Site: brandenburg
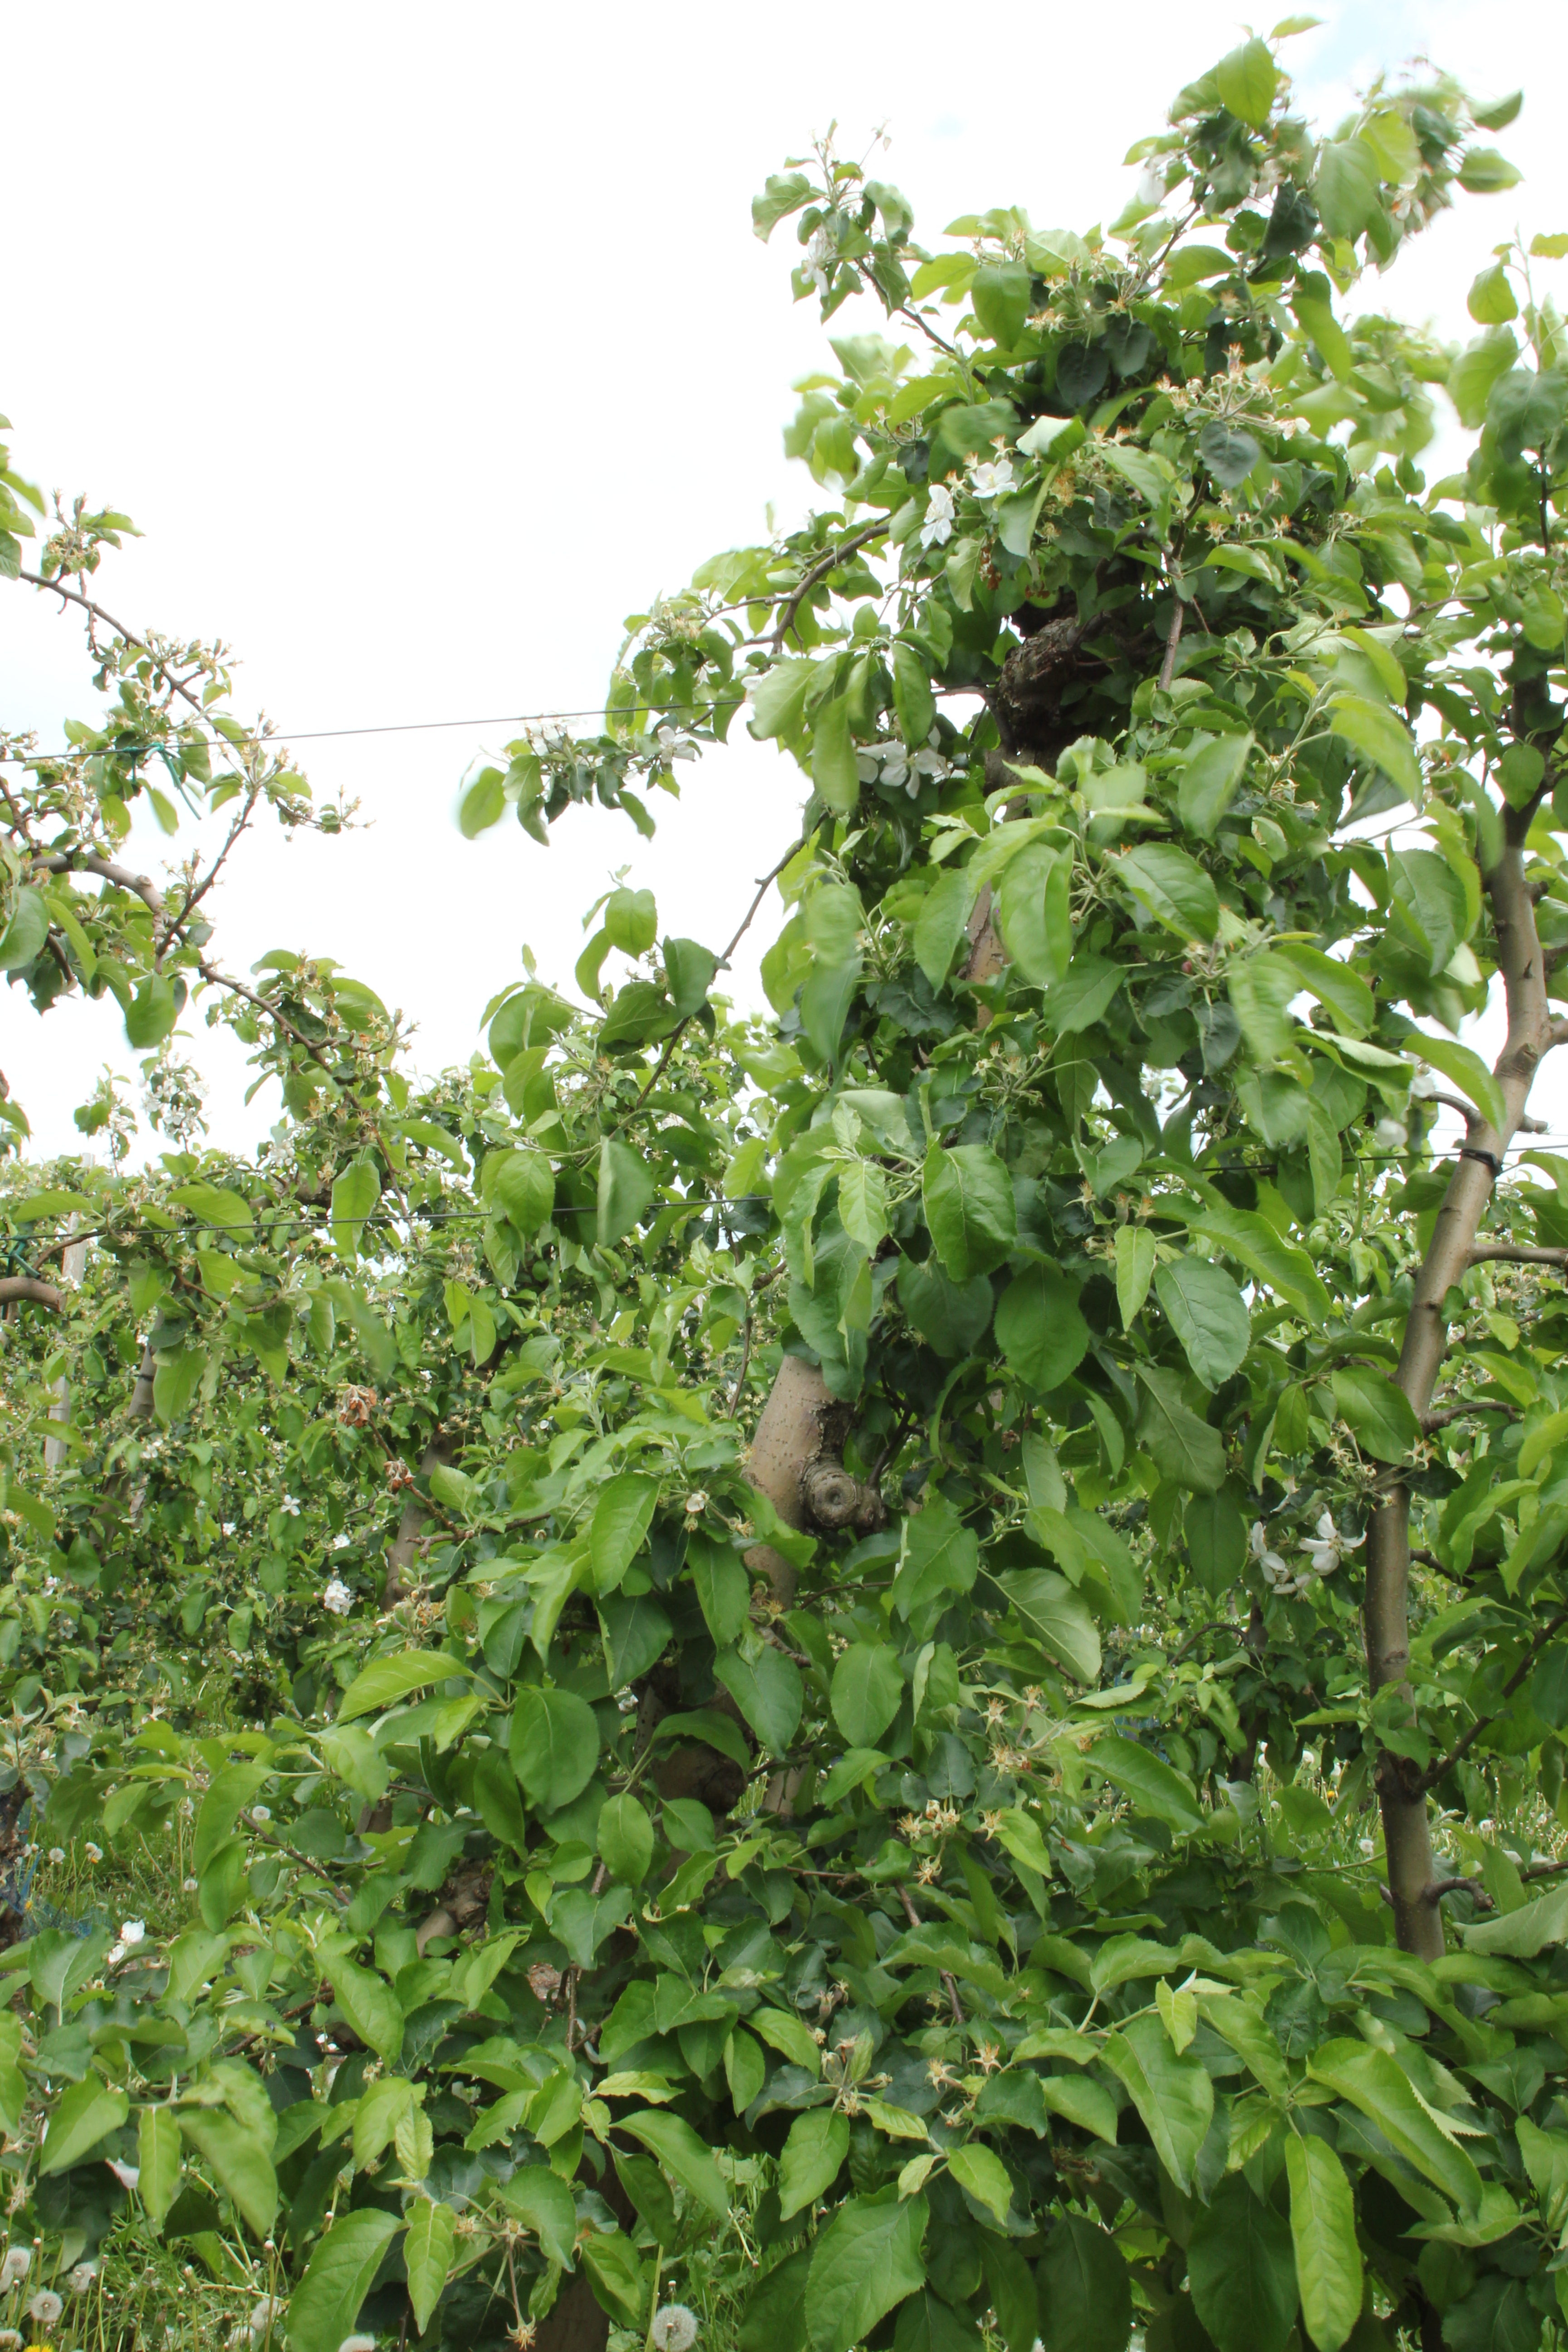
Growth stage (BBCH 67): Flowering